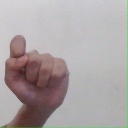
अक्षर: घ